24th Tactical Missile Squadron

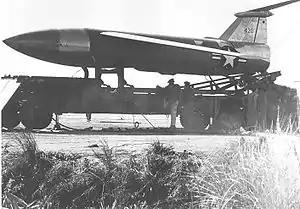
Matador Missile used for training

The squadron was activated for a second time on 15 March 1957 as the 24th Tactical Missile Squadron and assigned to Ninth Air Force's 589th Tactical Missile Group (TMG). It trained for operation of TM-61 Matador tactical cruise missiles at Orlando AFB. When the 17th Tactical Missile Squadron deployed to Taiwan in April 1958, the 24th was transferred to the 588th TMG. It engaged in crew training with the 589th but never received any missiles or deployment orders before inactivating.